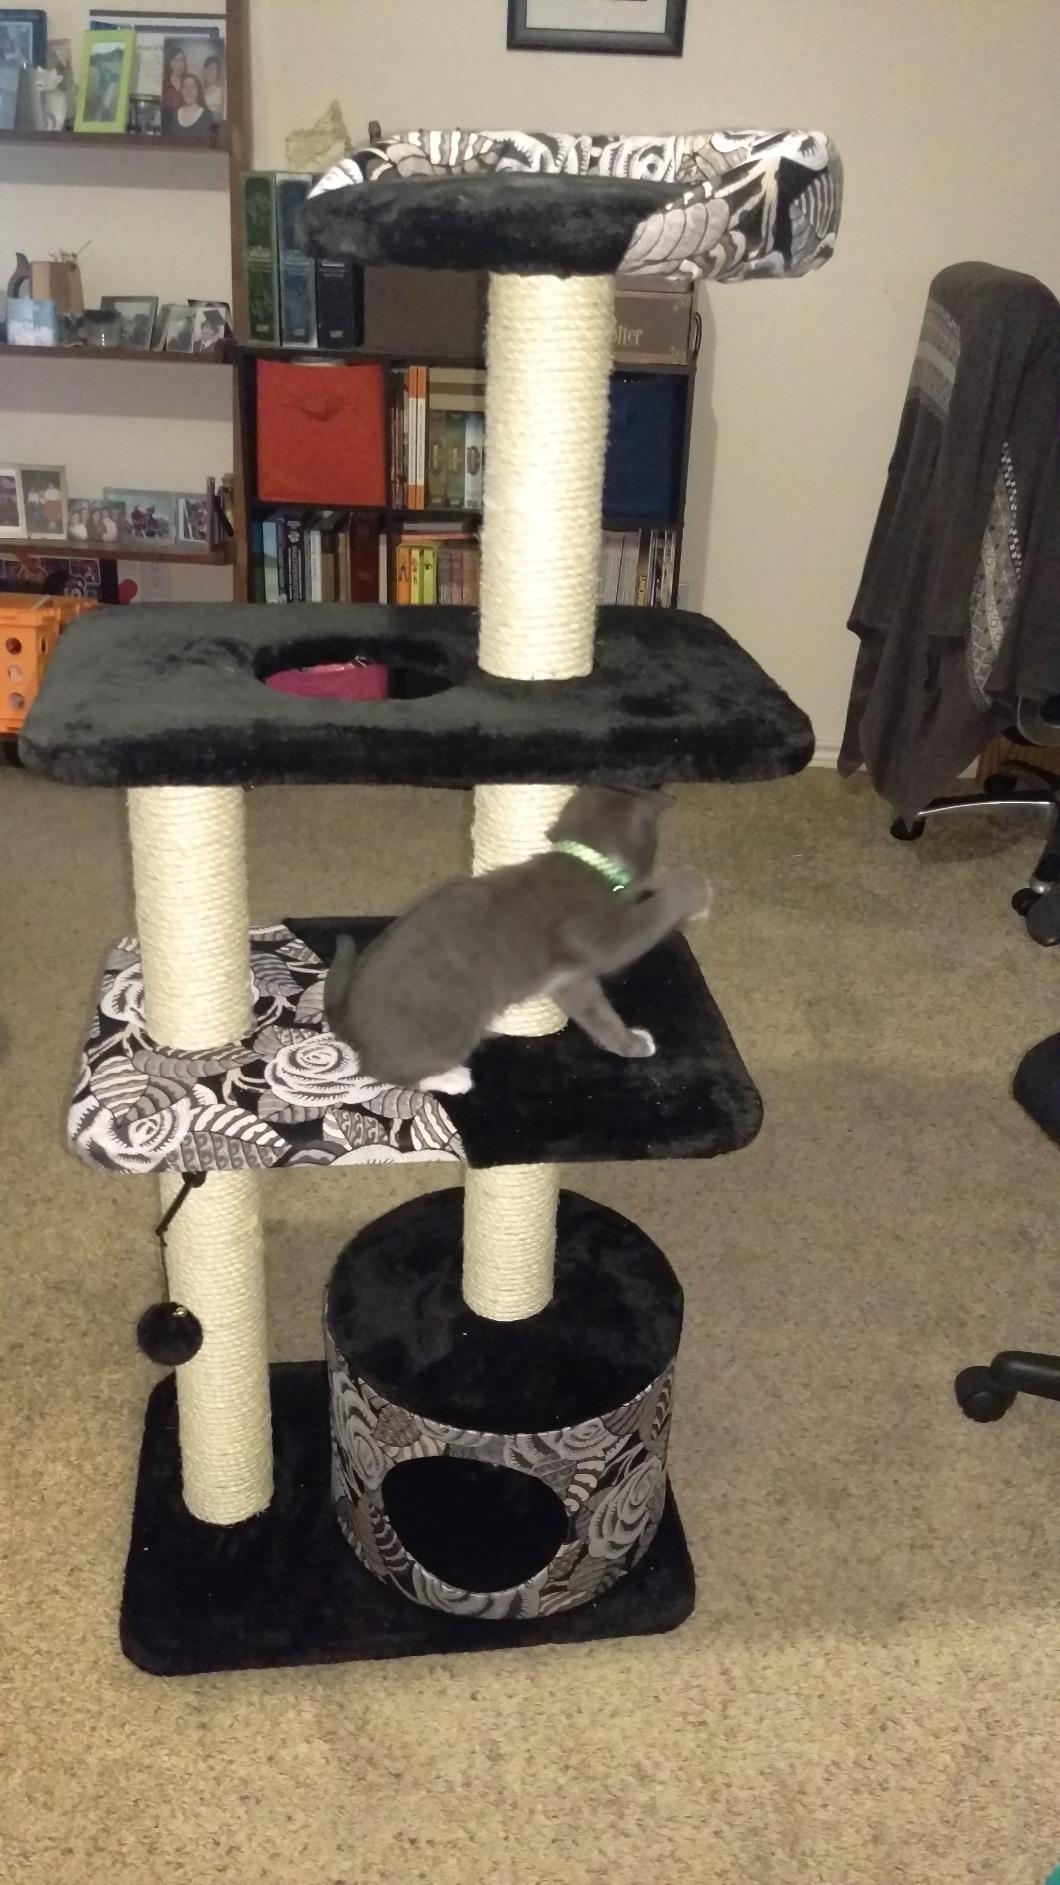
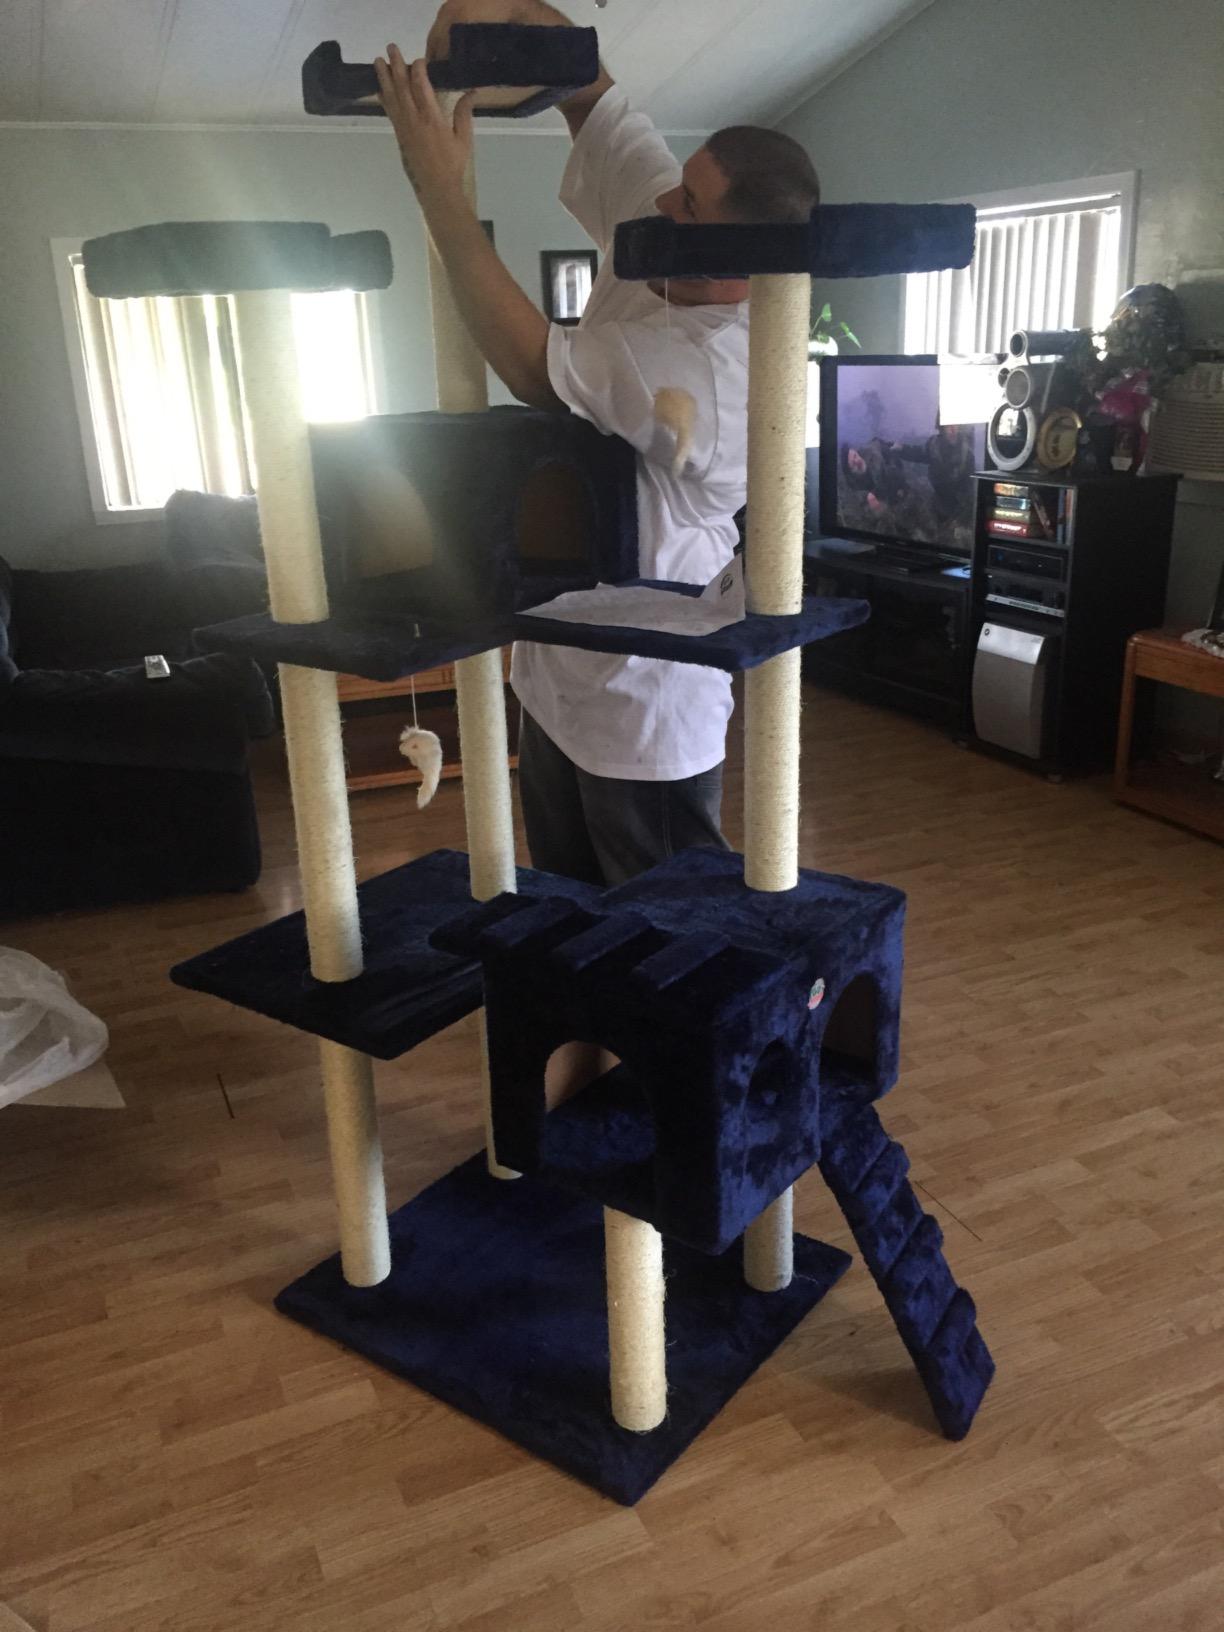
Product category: items_cat tree
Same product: no